Cass Elliot

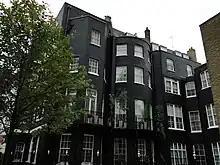
9 Curzon Square, where Elliot died (at top right)

On April 22, 1974, Elliot collapsed in the California television studio of "The Tonight Show Starring Johnny Carson" immediately before her scheduled appearance on the show. She was treated at a hospital and released, then dismissed the incident as simple exhaustion in interviews and in the conversation she had with Carson during her May 7 visit to his show's studio where she made it through the telecast.